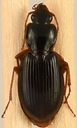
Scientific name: Synuchus impunctatus
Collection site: University of Notre Dame Environmental Research Center NEON (UNDE), plot UNDE_007